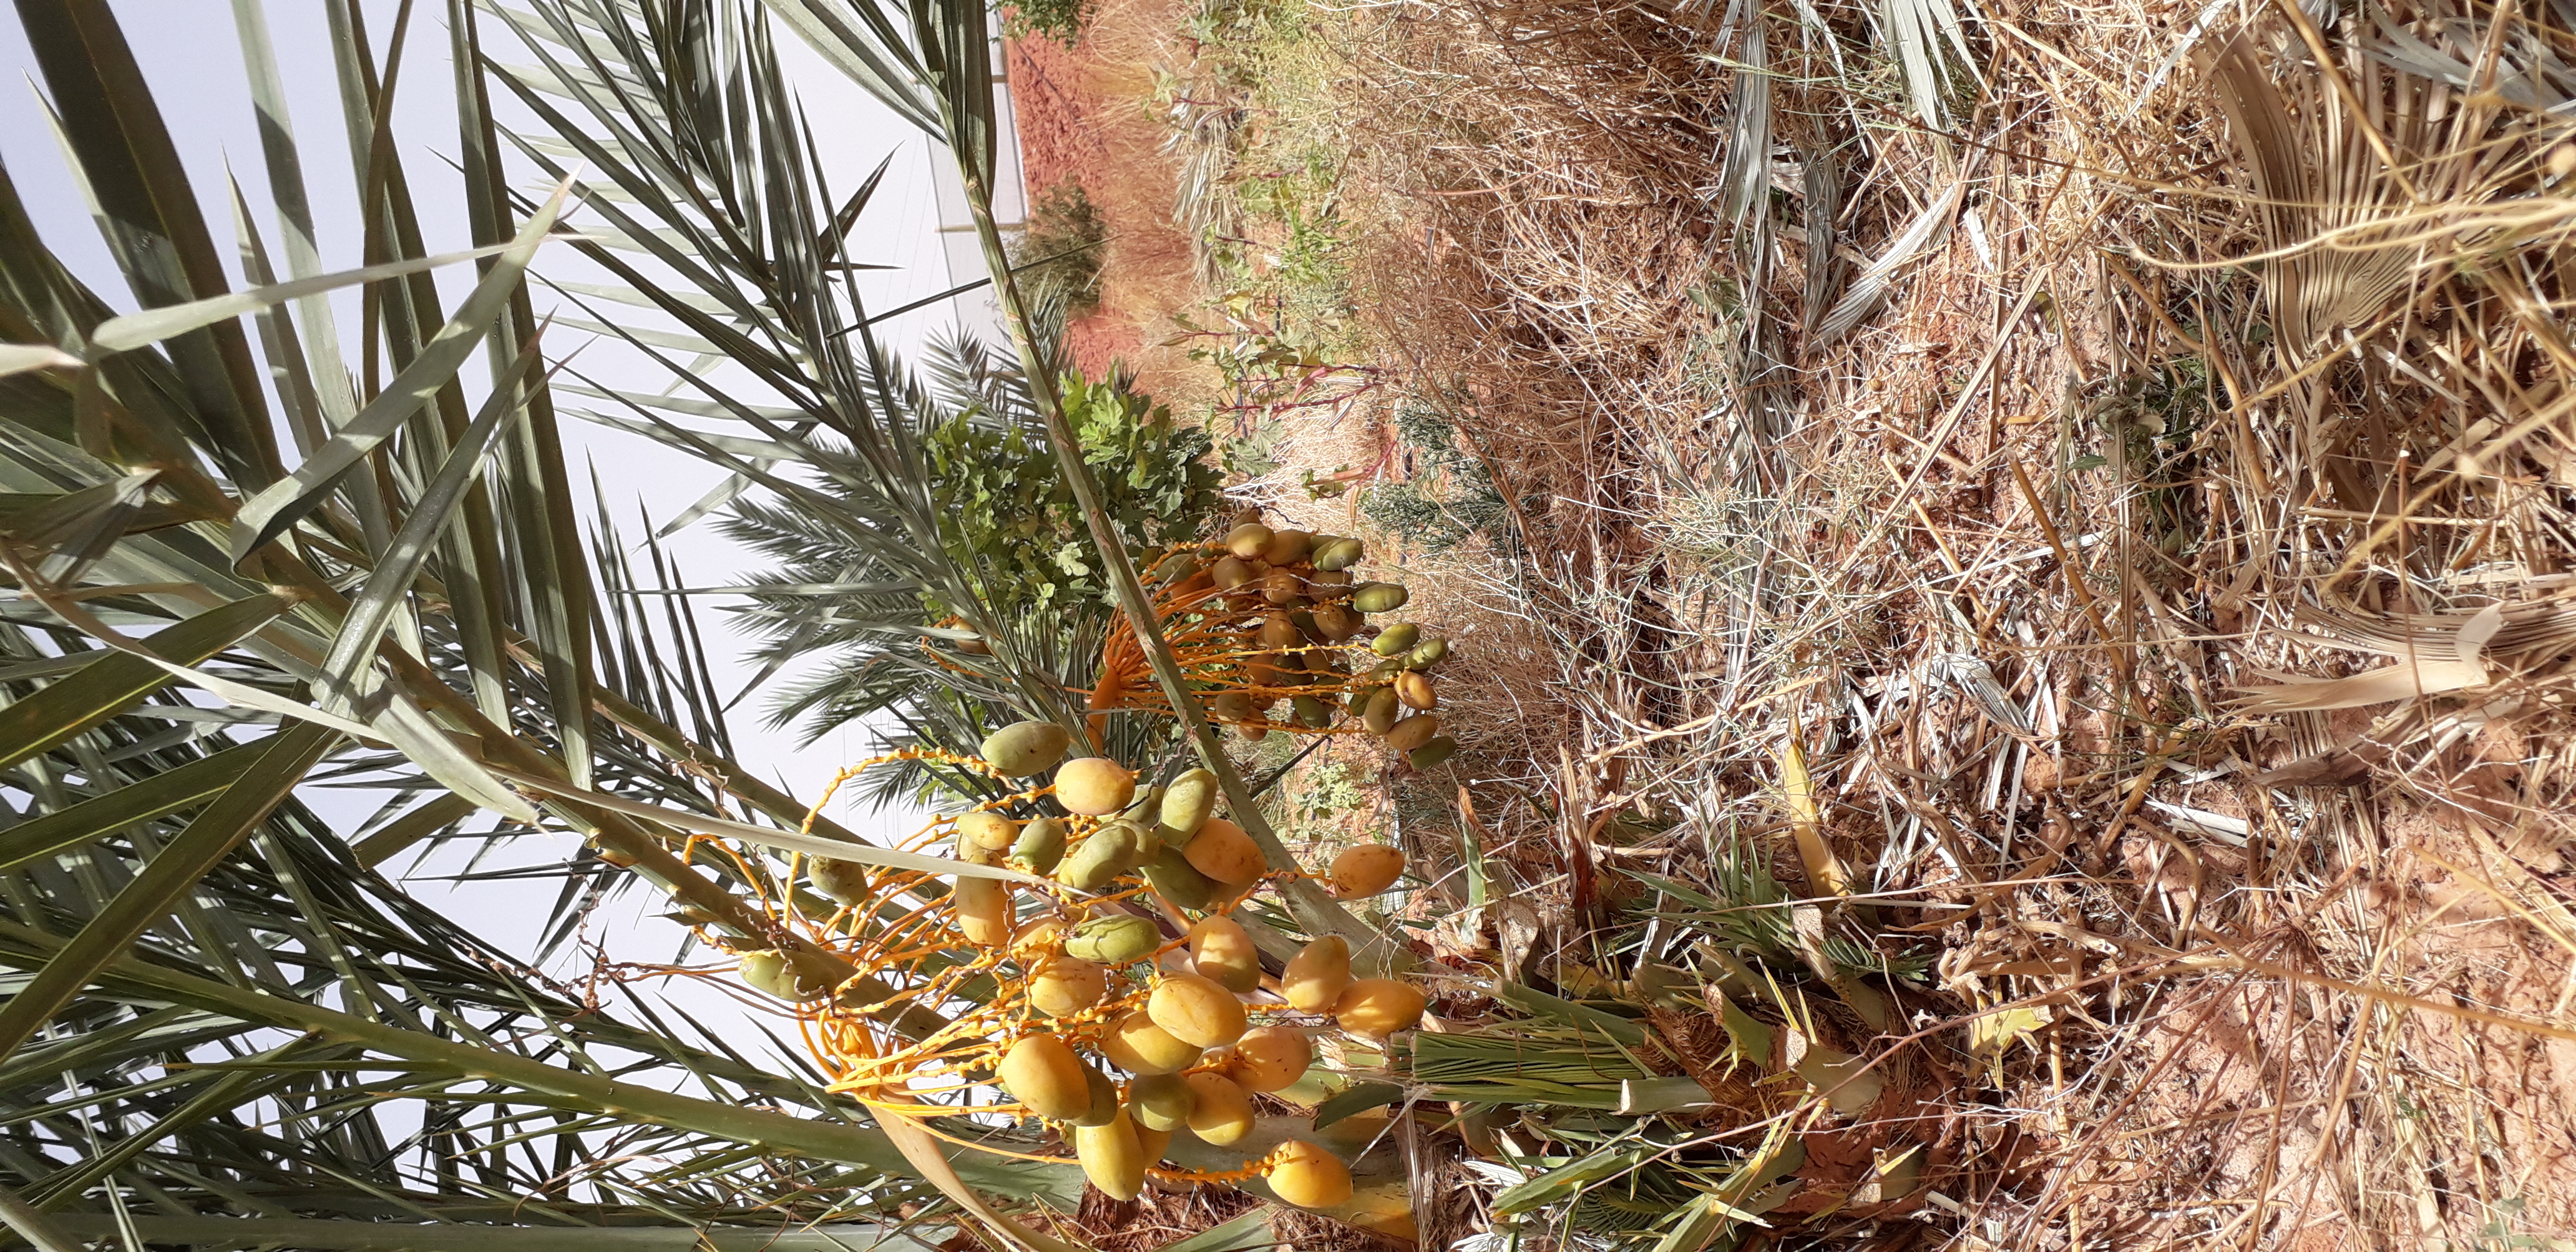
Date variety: Boumajhoul